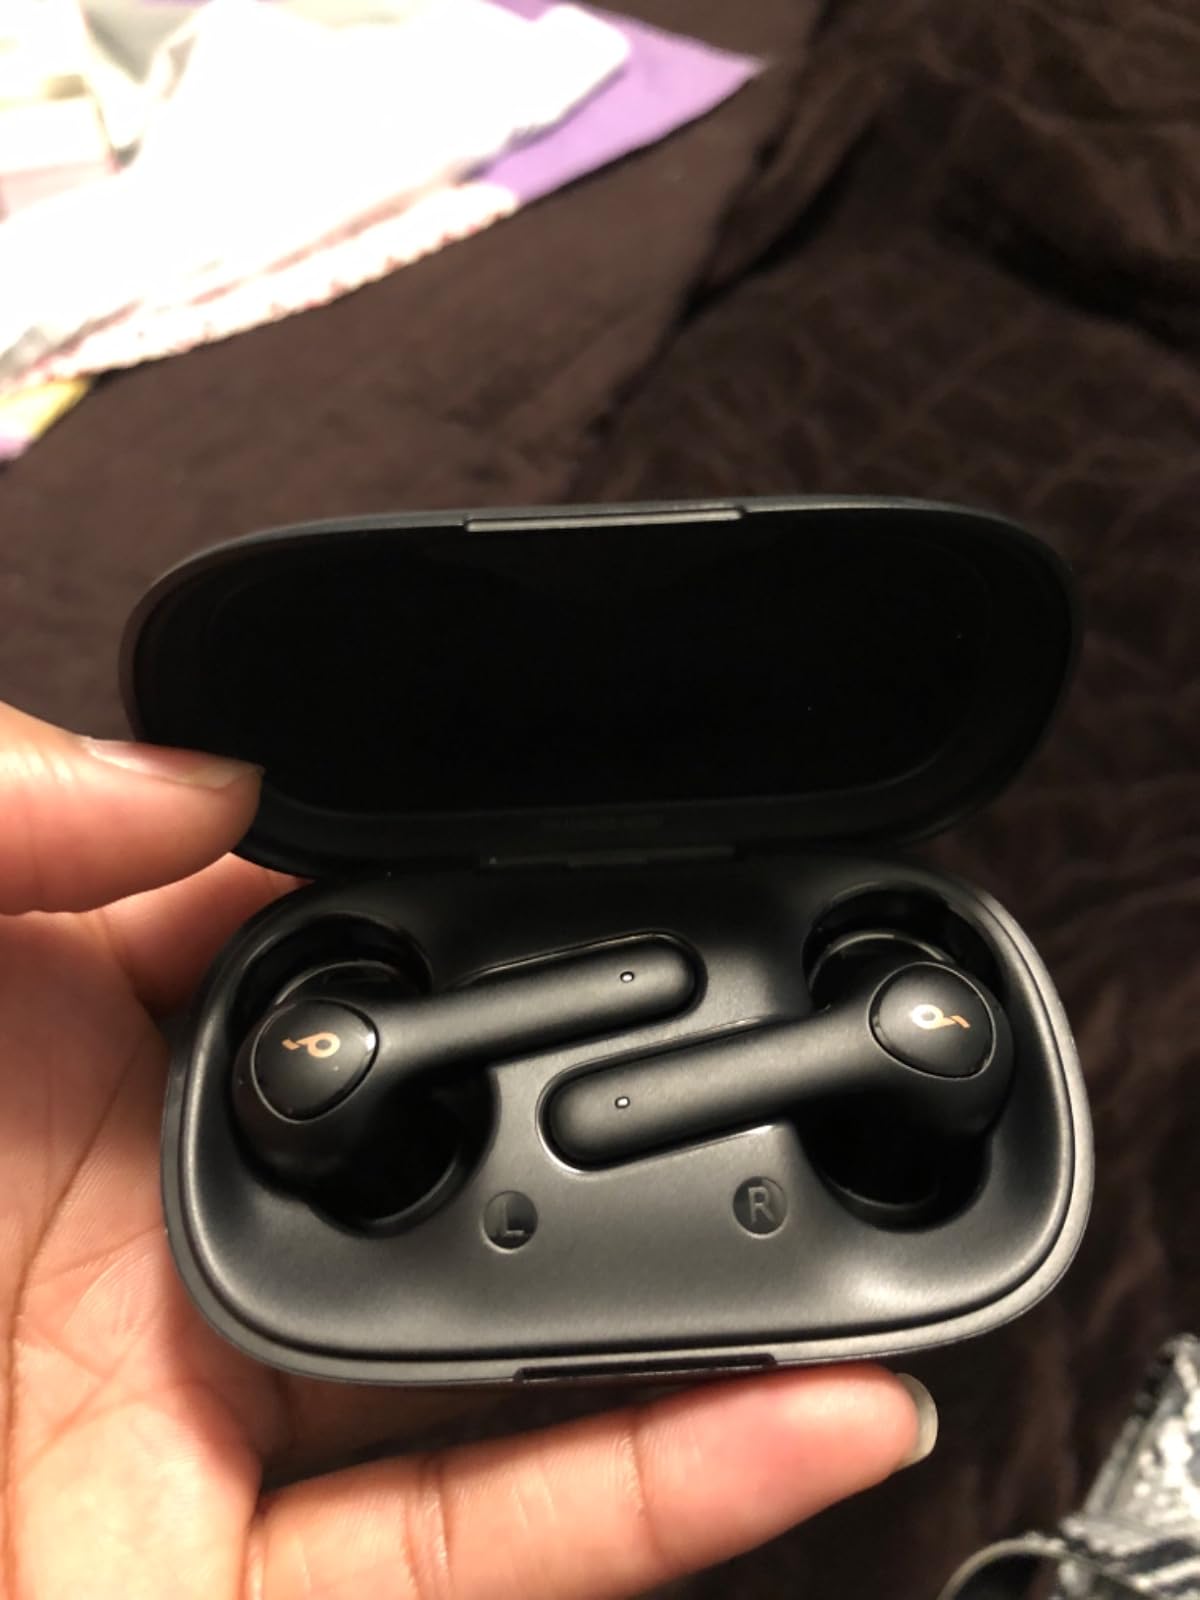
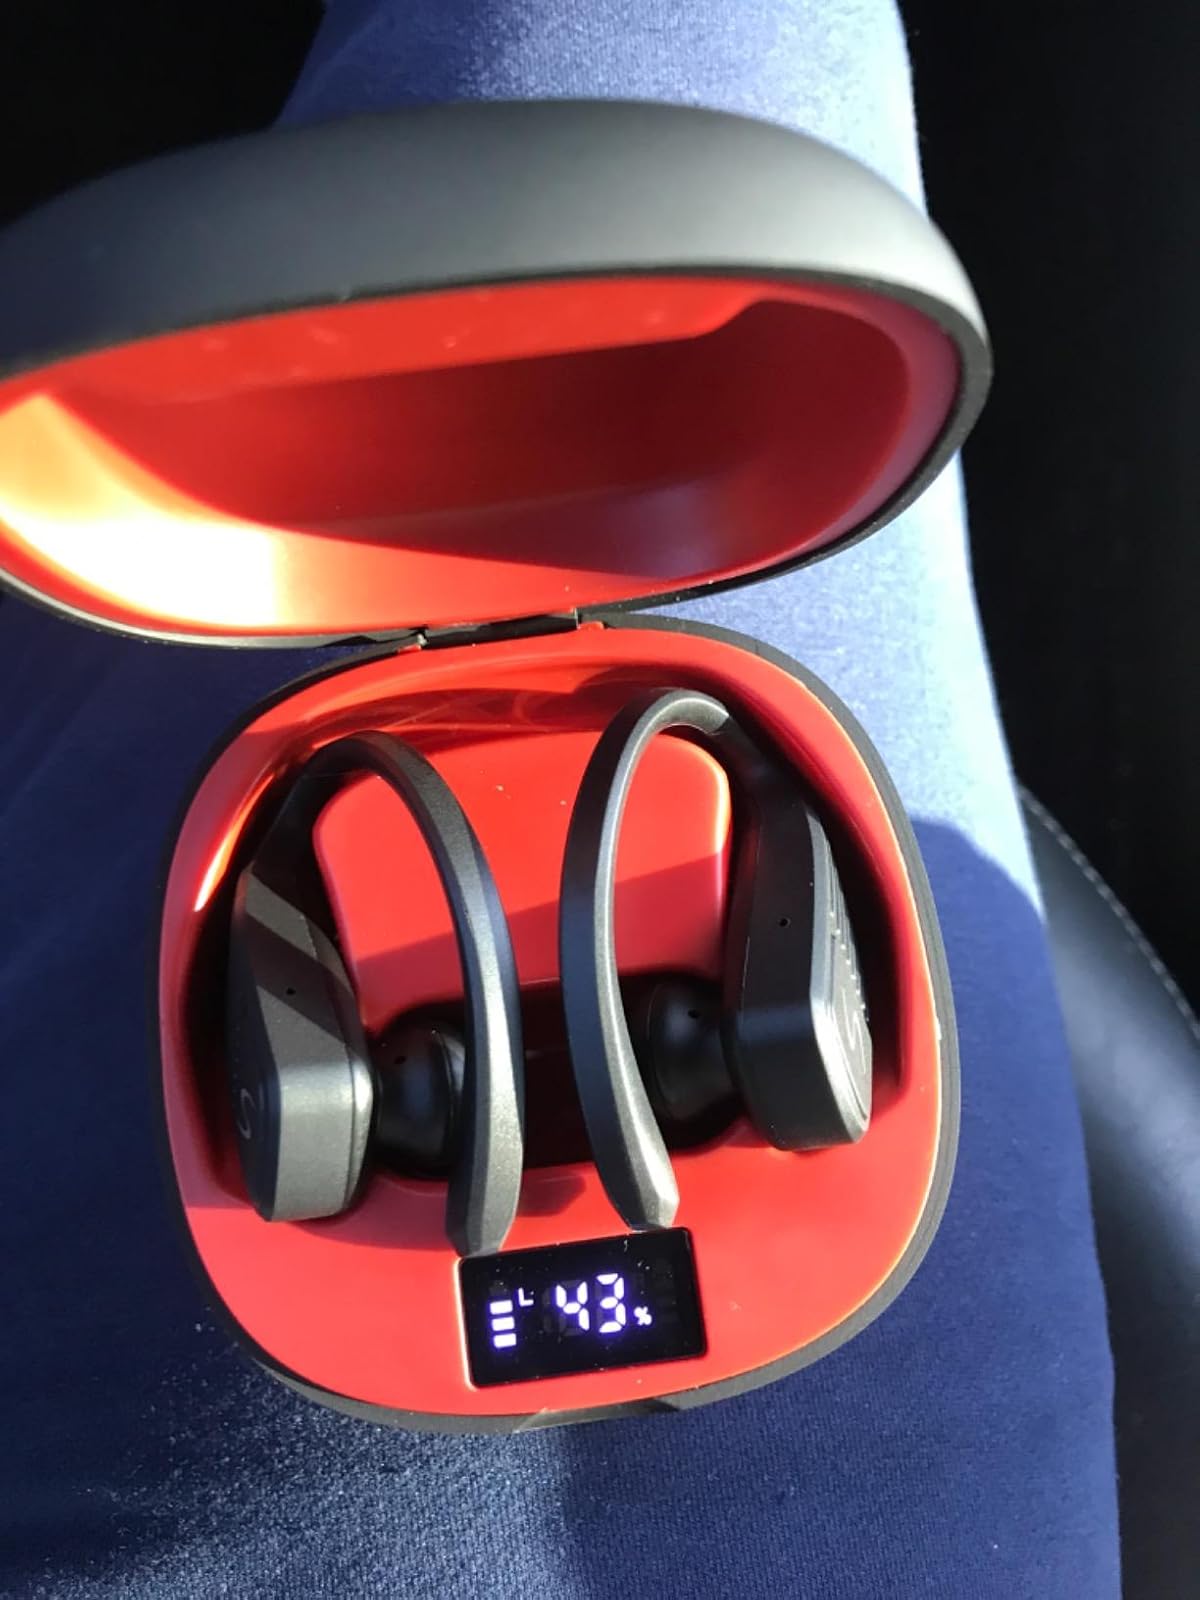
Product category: earbuds
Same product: no